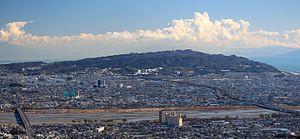
Nihondaira est un endroit pittoresque situé dans l'arrondissement Shimizu-ku de la ville de Shizuoka au Japon.